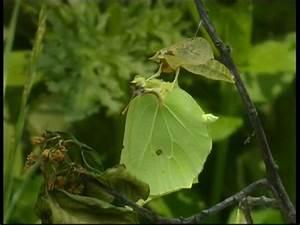
butterfly